History of the United Kingdom during the First World War

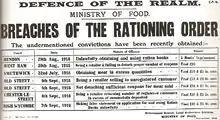
A British government wartime leaflet detailing the consequences of breaking the rationing laws

At the start of the First World War, for the first time since the Napoleonic Wars, the population of the British Isles was in danger of attack from naval raids. The country also came under attack from air raids by zeppelins and fixed-wing aircraft, another first.